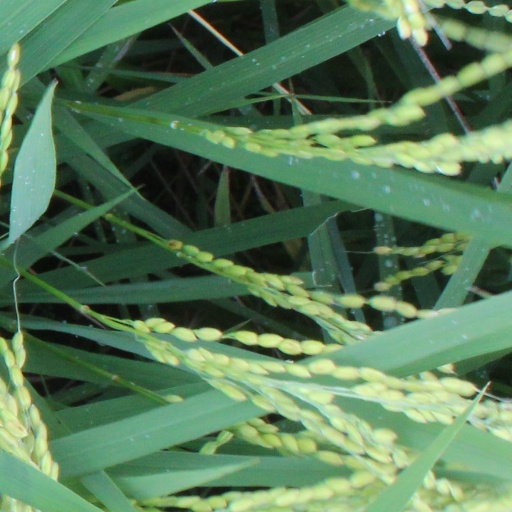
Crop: rice